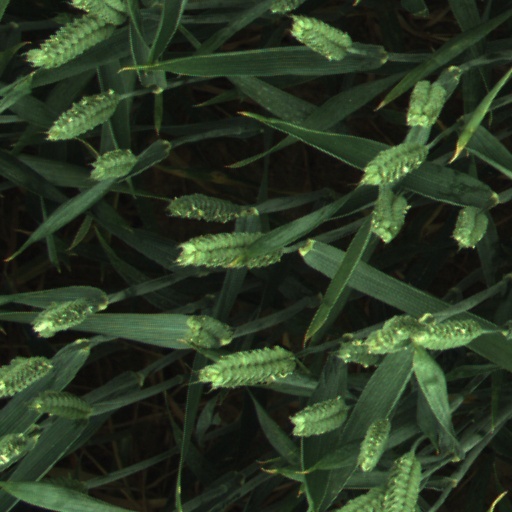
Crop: wheat